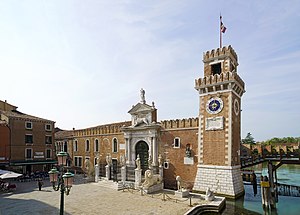
Castello (Venedig)
Campo de l'Arsenal
Castello er den største af de seks sestieri i Venedig, Italien.